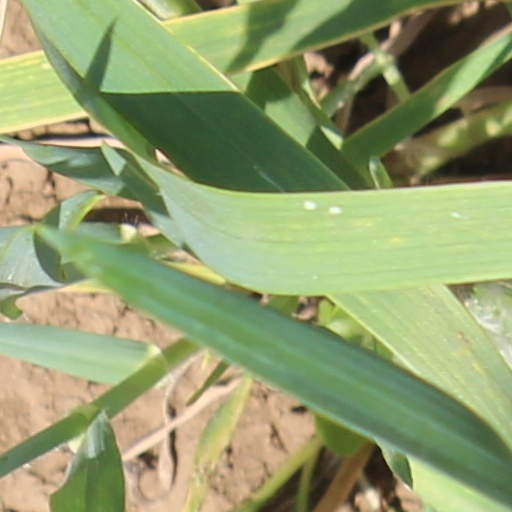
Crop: wheat